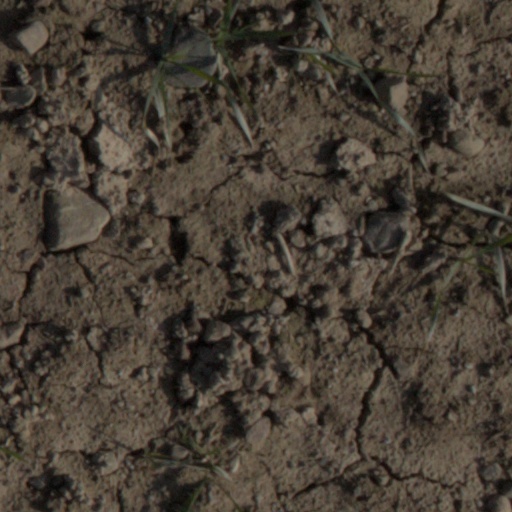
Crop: wheat